Sathi Leelavathi (1936 film)

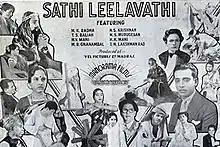
Theatrical poster

Sathi Leelavathi is a 1936 Indian Tamil-language drama film directed by Ellis R. Dungan and written by Madras Kandaswamy Mudaliar. It is based on S. S. Vasan's novel of the same name, which had been serialised in 1934. M. K. Radha stars as Krishnamurthy, a man from Madras, who is lured into drinking alcohol by an acquaintance. Believing he murdered his friend in a drunken stupor, Krishnamurthy flees to Ceylon while his wife and daughter, played by M. R. Gnanambal and M. K. Mani respectively, are reduced to poverty. T. S. Balaiah, M. G. Ramachandran, M. V. Mani and P. Nammalvar appear in supporting roles.